2023 Music Awards Ceremony

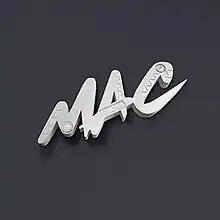

Music Awards Ceremony (MAC) 2023, presented by Sky Music, was held on 25 and 26 January 2023 to recognize the best in the music of former Yugoslav countries. The ceremony took place at Štark Arena in Belgrade. Following a two-year break due to the COVID-19 pandemic, the third MAC was announced on 27 November 2022. The event for the first time included two nights, one focusing on pop, rock, folk, world, rap, and hip hop music, and the other for contemporary genres, like trap, drill, urban pop and pop-folk music. On January 20, Serbian actress Jelena Gavrilović and Croatian musician Tonči Huljić were announced as hosts for the first evening, and Serbian rappers Voyage and Mimi Mercedez as hosts for the second one.